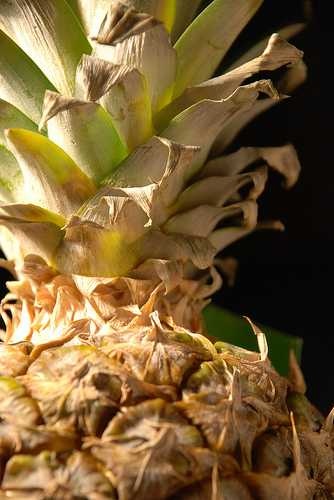
Label: Pineapple